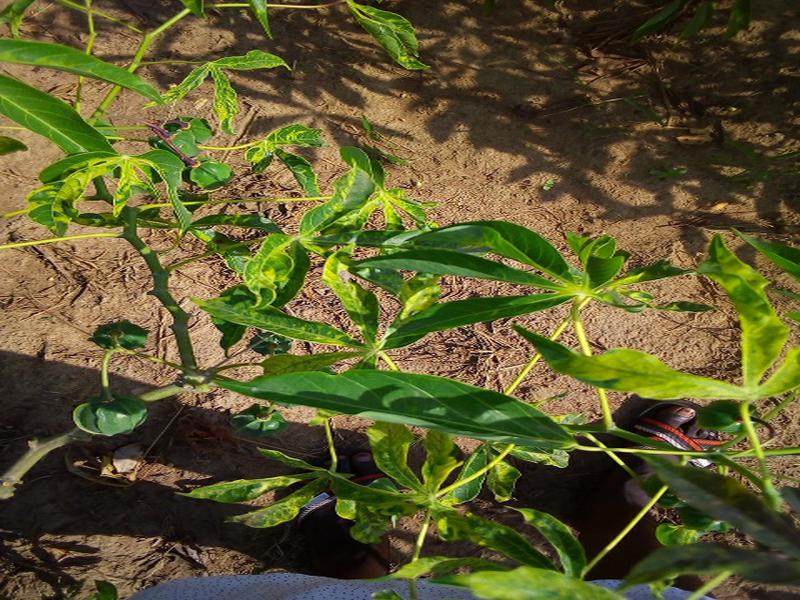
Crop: cassava
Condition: mosaic_disease